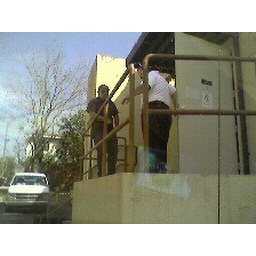
My husband in gray shirt talking with a friend at Bellsouth